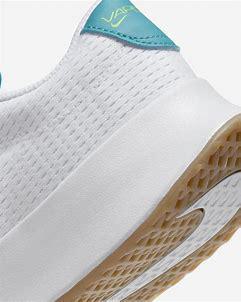
Brand: Nike
Model: Court Vapor Lite 2